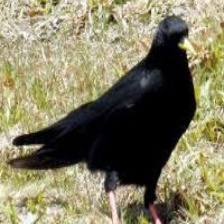
Species: ALPINE CHOUGH
Scientific name: PYRRHOCORAX GRACULUS